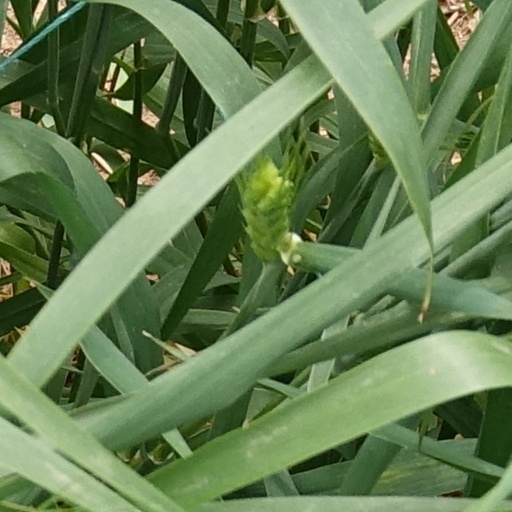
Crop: wheat